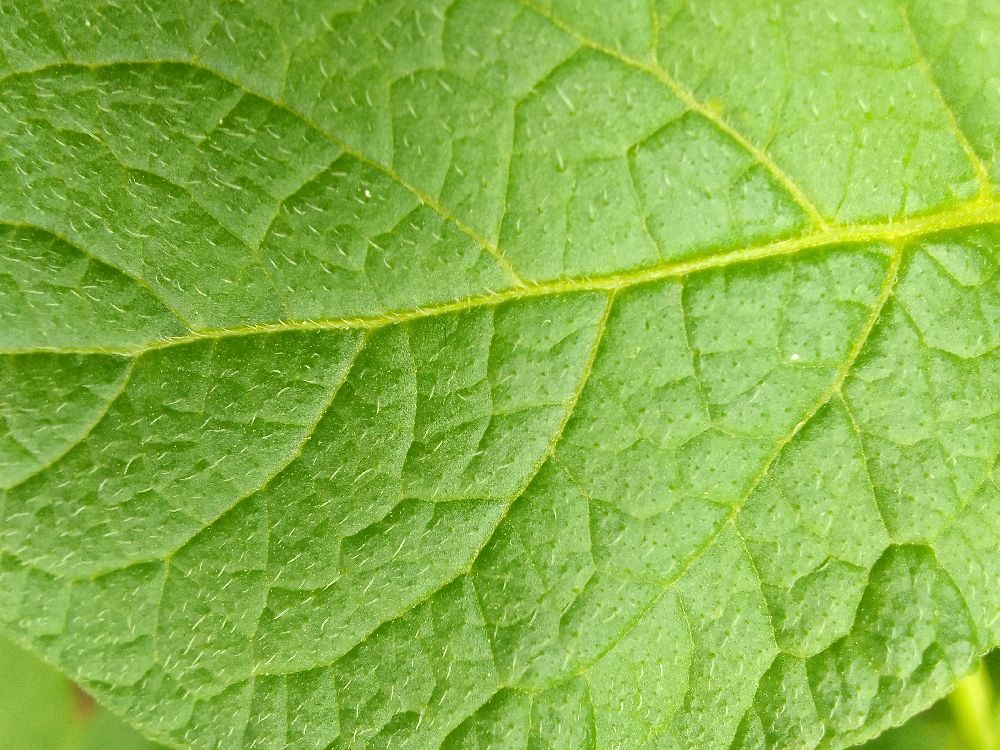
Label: Healthy